Libby Schaaf

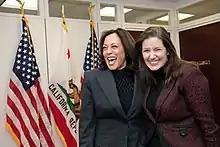
Schaaf with Senator Kamala Harris in 2020

Enactment of this policy brought harsh criticism and allegations of illegality from some constitutional lawyers, including civil rights attorney and one of the co-authors of Oakland Police Department's Crowd Control and Crowd Management Policy, Rachel Lederman: "My general impression is the police took an unduly aggressive approach that not only violated their own crowd control policy, but also the First Amendment... This was an unreasonable interference with the demonstration given that there had been no serious crimes committed." Other legal experts pointed to similar policies in cities like New York, which have been ruled constitutional.